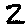
Label: 2